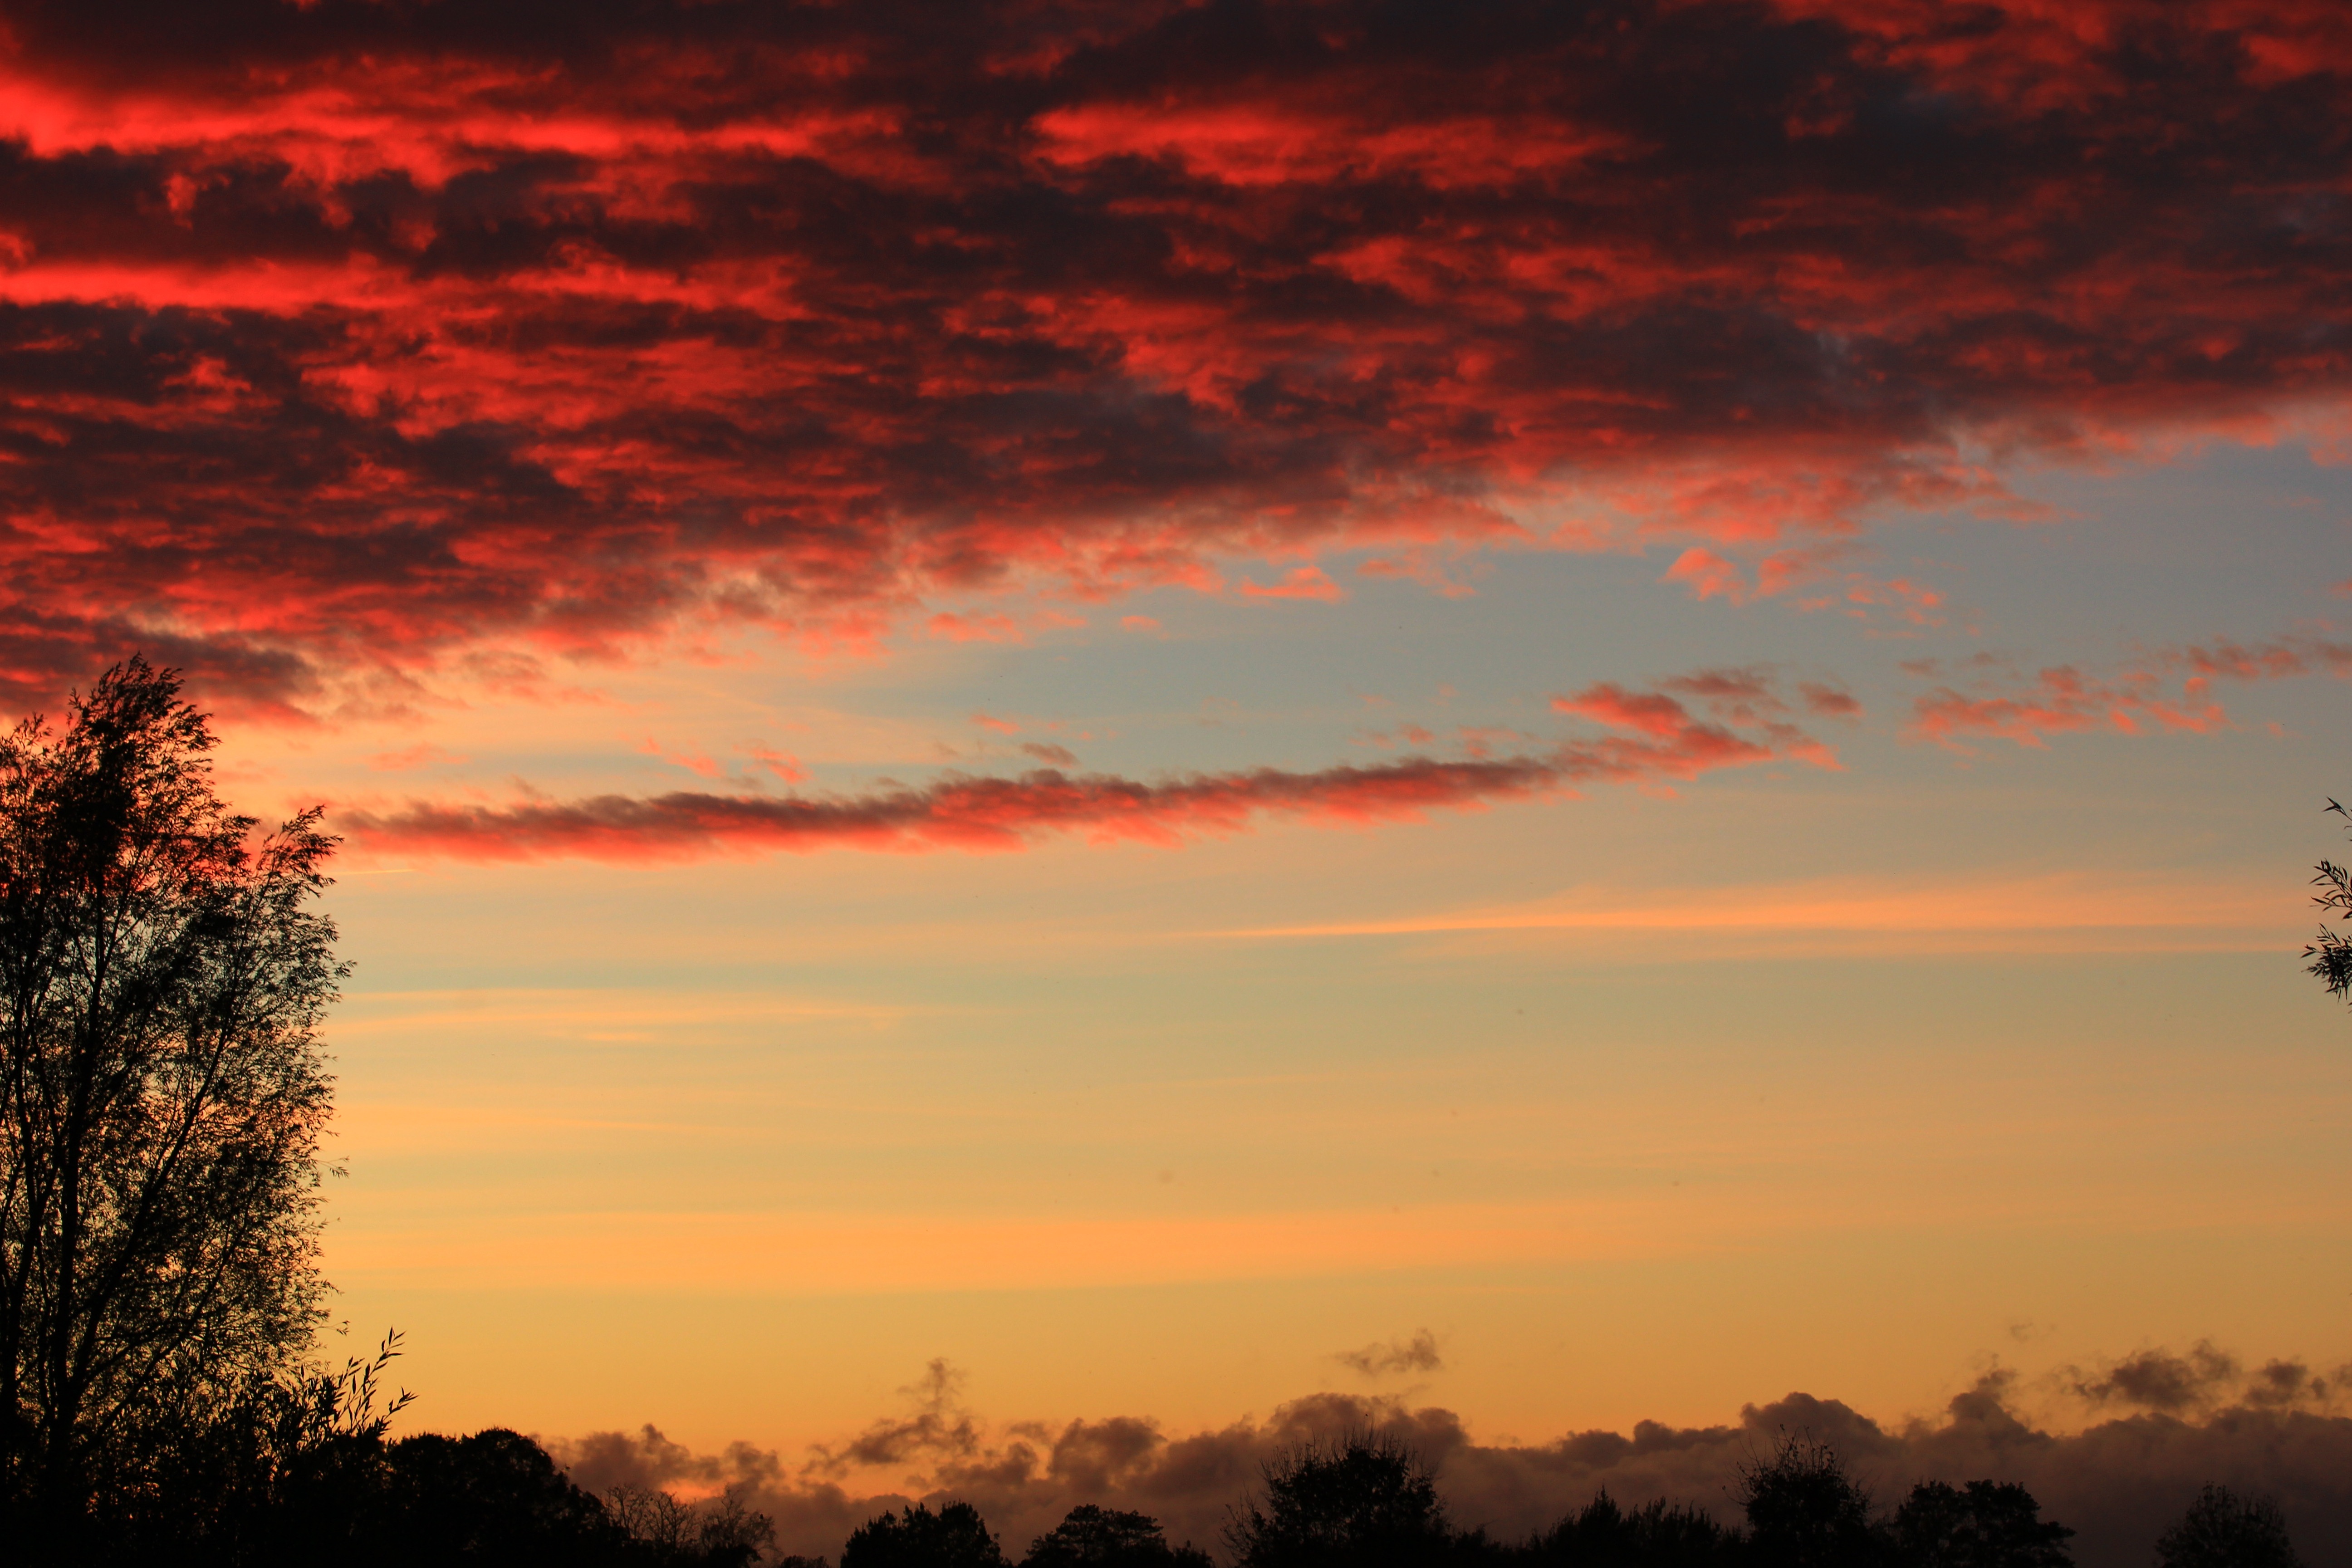
landscape, horizon, cloud, sky, sunrise, sunset, morning, dawn, atmosphere, dusk, evening, colorful, bright, picturesque, mood, late summer, calming, afterglow, autumn light, red sky at morning